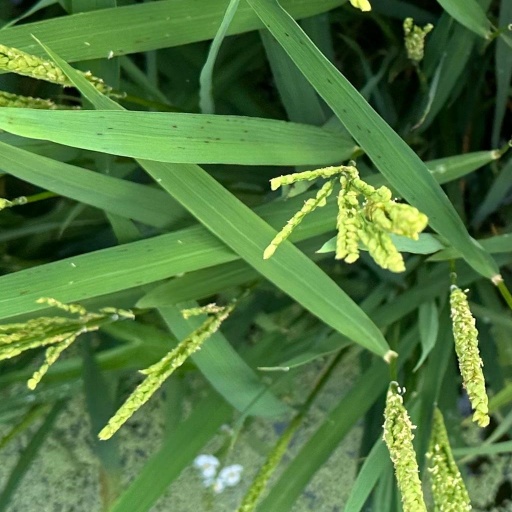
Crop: rice